Walt Bellamy

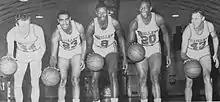
Members of the 1963–64 Baltimore Bullets, from left to rightː Rod Thorn, Charles Hardnett, Walt Bellamy, Gus Johnson, and Terry Dischinger. Thorn, Bellamy and Johnson were elected to the Naismith Basketball Hall of Fame.

In the 1964–65 season, Bellamy scored 37 points and had 37 rebounds in a win against the St. Louis Hawks. His 37 rebounds was his career-high in rebounds. Bellamy played with the Chicago Packers (1961-1962), renamed the Chicago Zephyrs the next season (1962-1963), and then the Baltimore Bullets, for his first four seasons.